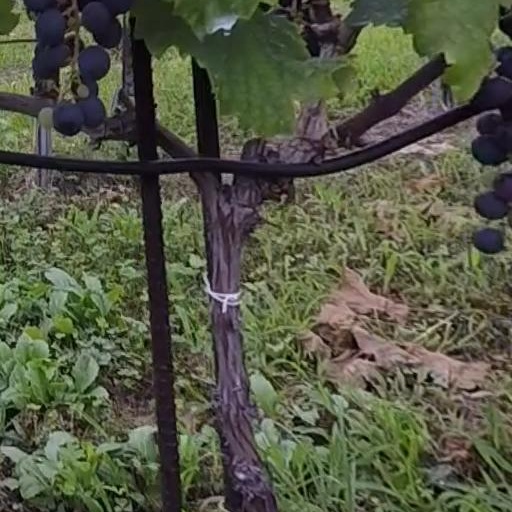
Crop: grape